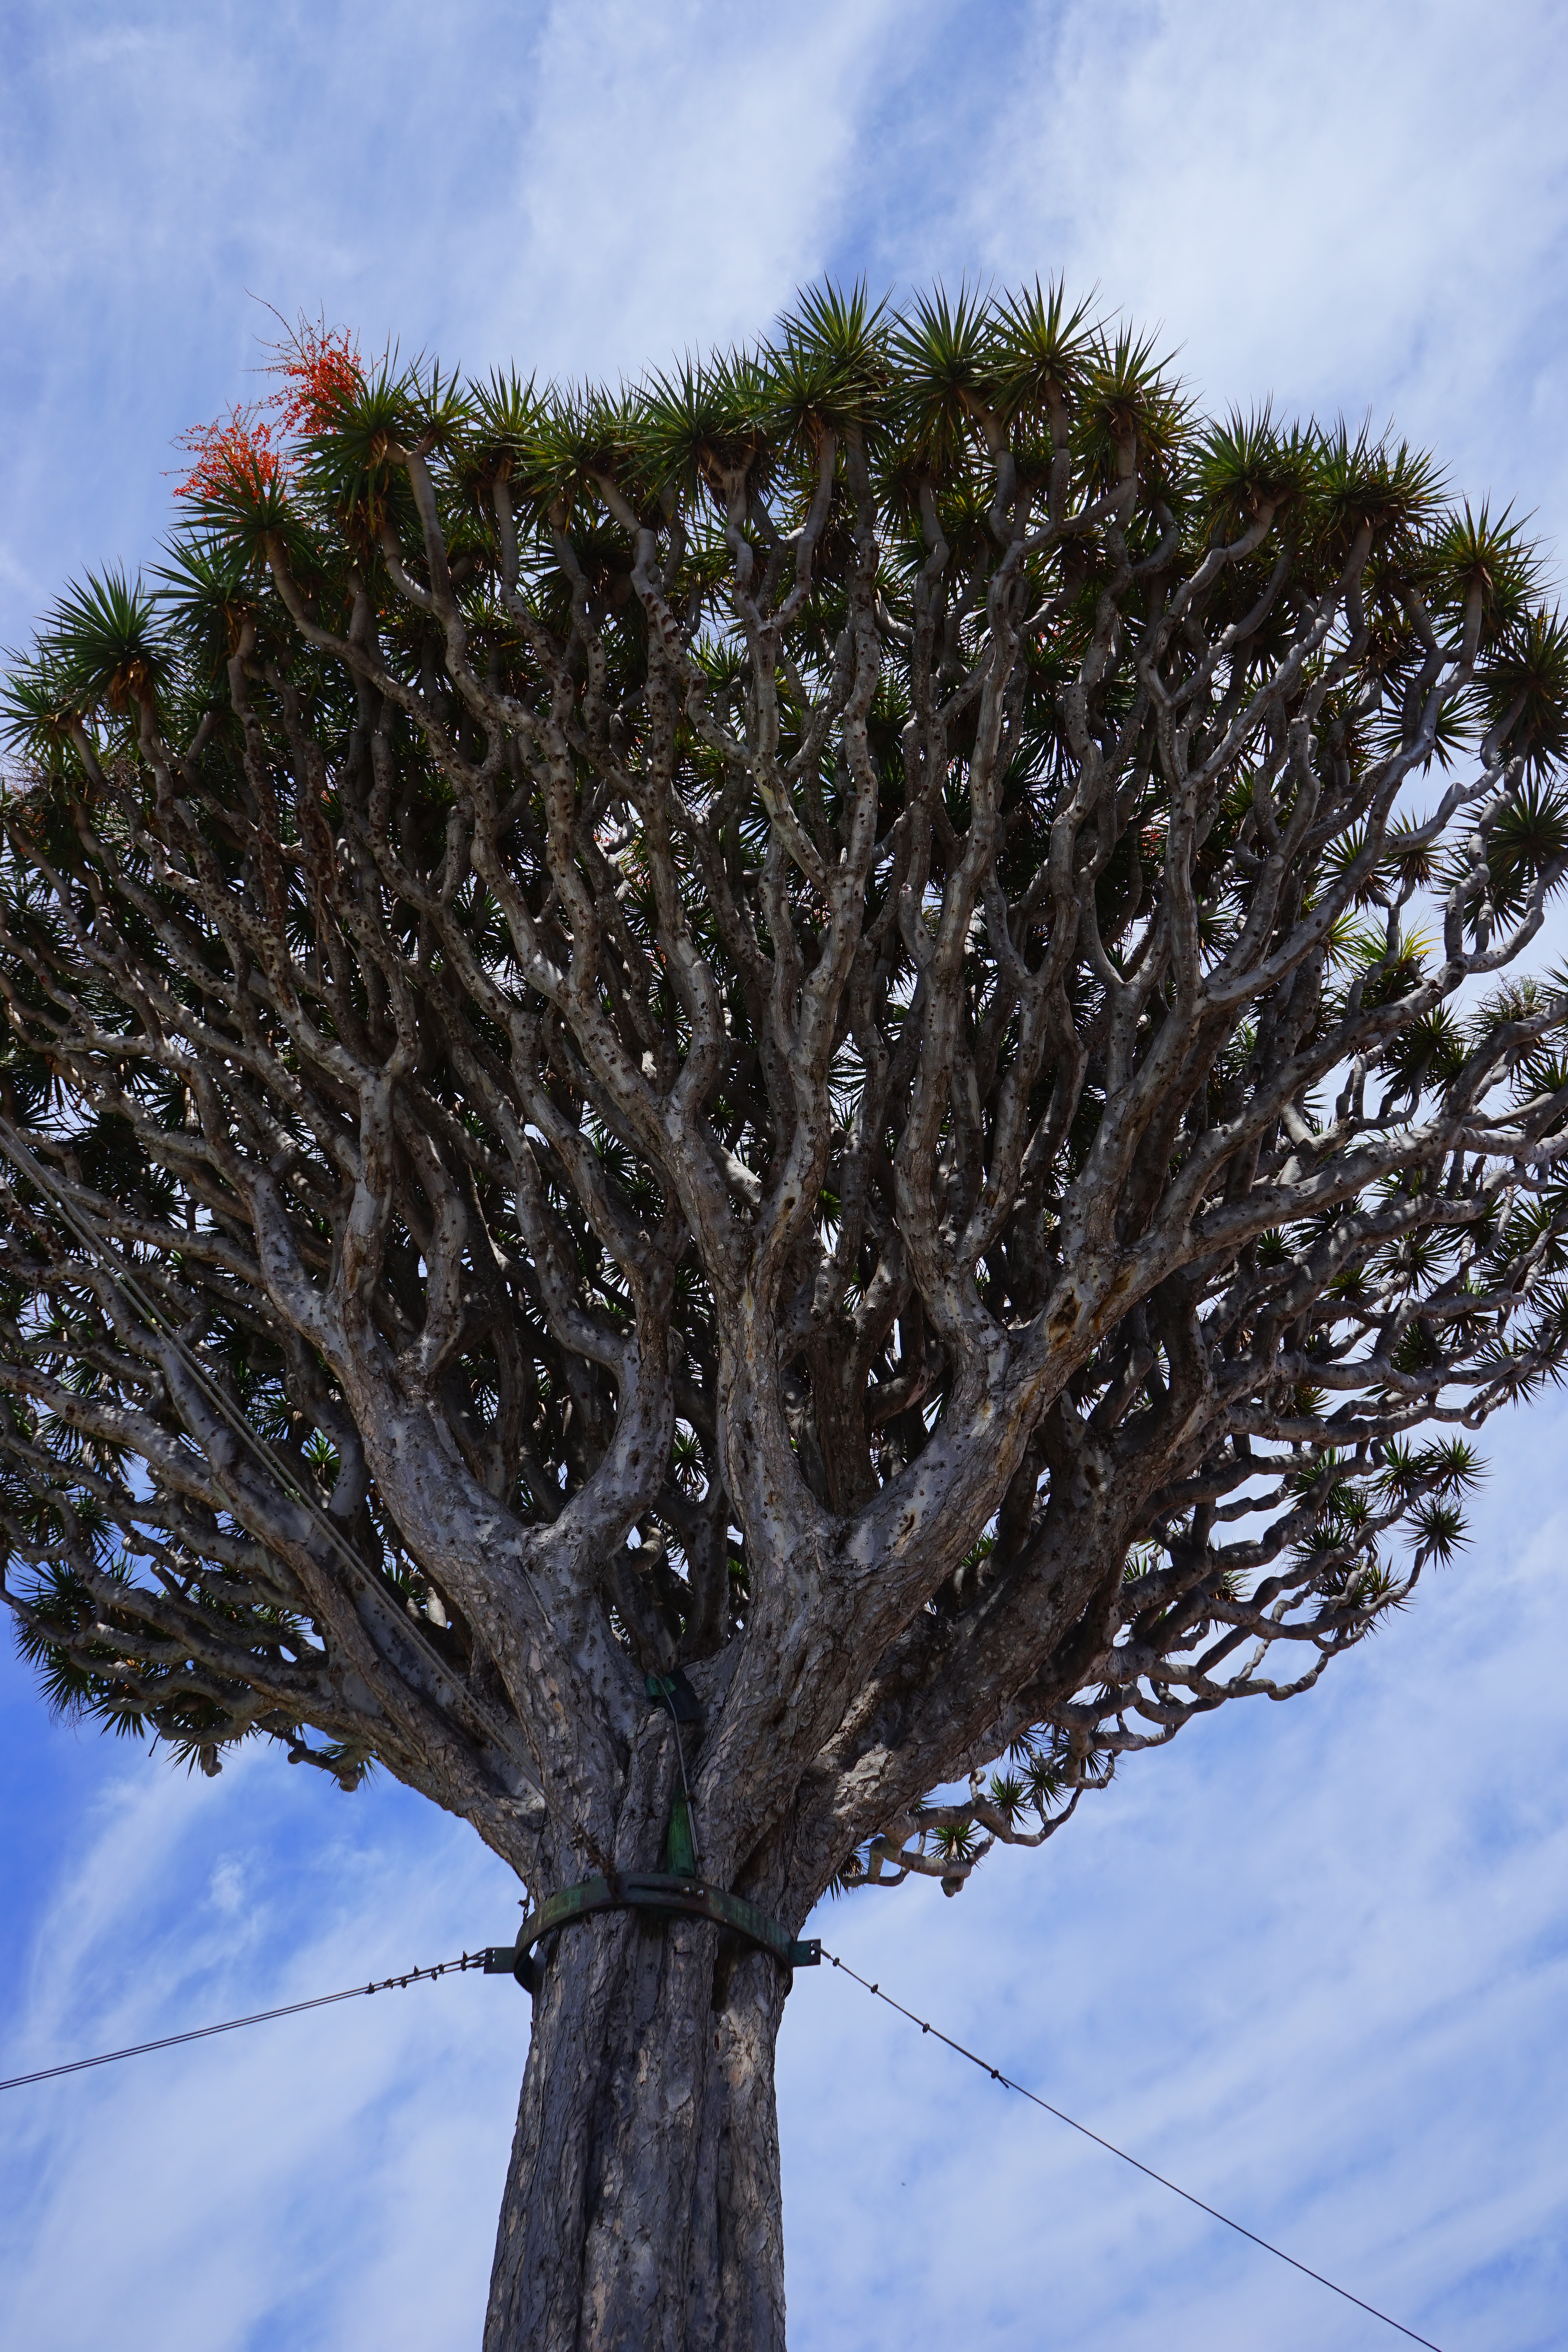
tree, nature, grass, branch, snow, winter, plant, sky, leaf, flower, frost, botany, flora, crown, pods, shrub, tenerife, canary islands, flowering plant, asparagaceae, dragon tree, asparagus plant, dracaena, plant stem, woody plant, land plant, arecales, canary island dragon tree, dracaena draco, el drago, icod de los vinos